Solovetsky Stone (Saint Petersburg)

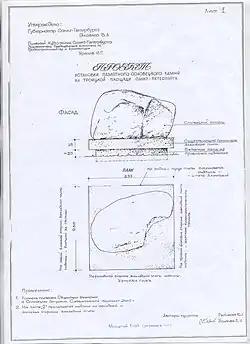
The project of the Solovetsky stone monument

At the turn of the new millennium, Memorial renewed its efforts to create a monument. The socio-political climate in Russia was again hardly amenable: the country's new president Vladimir Putin was an officer of the KGB. Certain activists did not believe that the St Petersburg authorities would permit construction of the monument. Veniamin Joffe decided, nevertheless, to follow the example of Arkhangelsk and Moscow and requested permission to install a boulder from the Solovki Archipelago. After Joffe's untimely death in 2002 his widow Irina Flige took up the task.